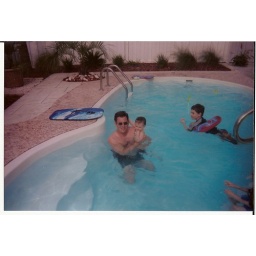
Brent, Sarah Kaye and Caleb in pool at beach house - 6-07